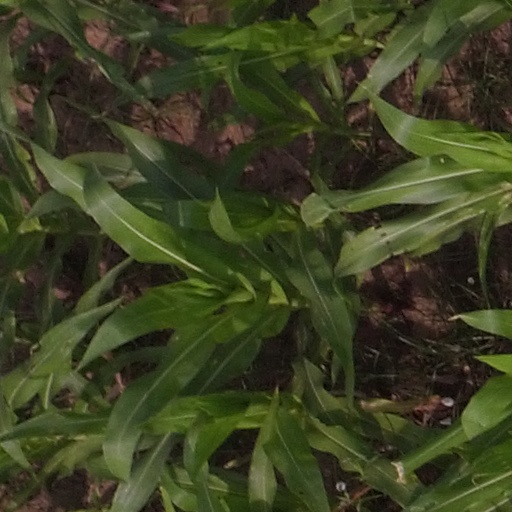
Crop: maize; corn